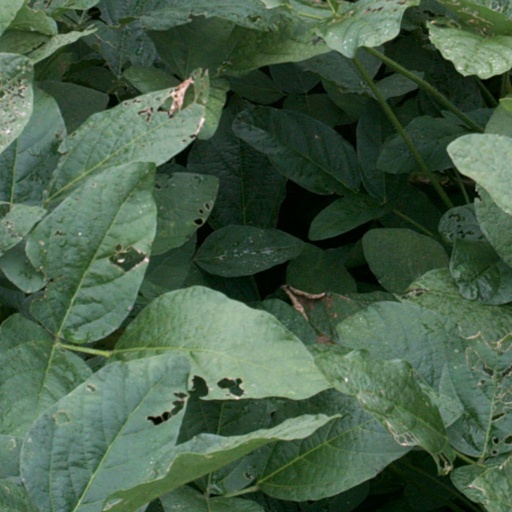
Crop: soybean